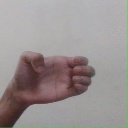
अक्षर: ख